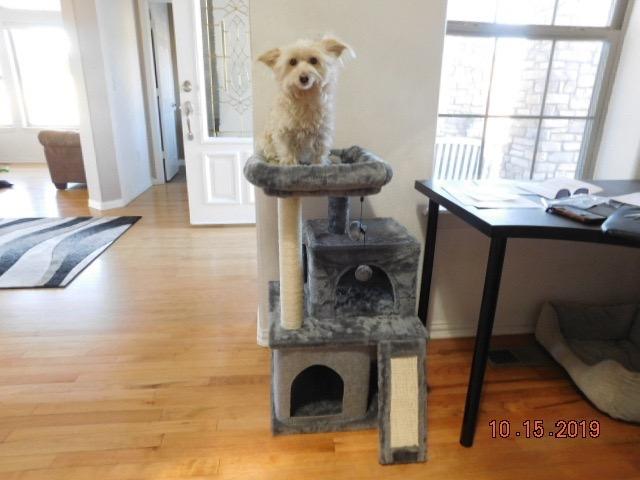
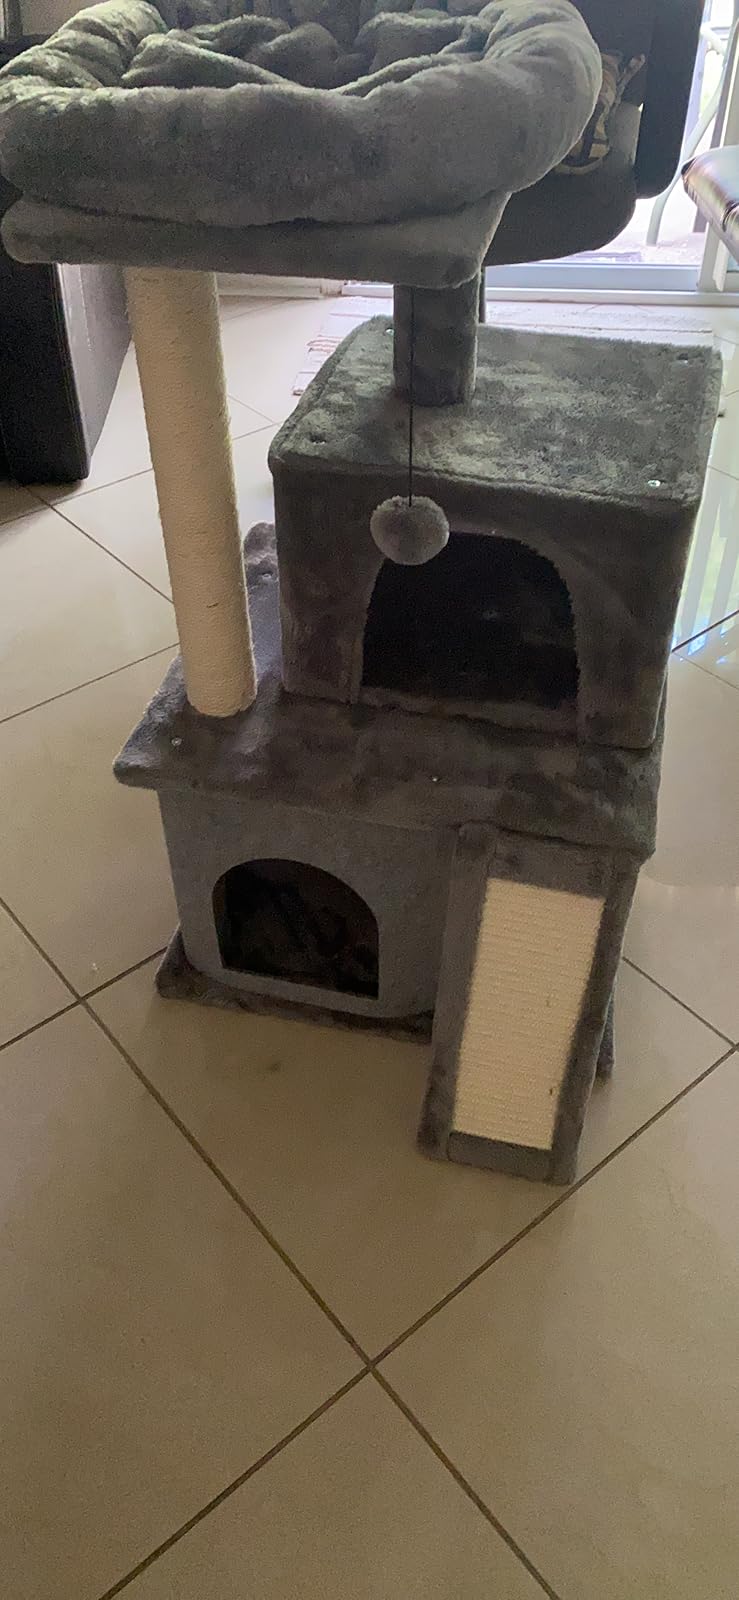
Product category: items_cat tree
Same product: yes